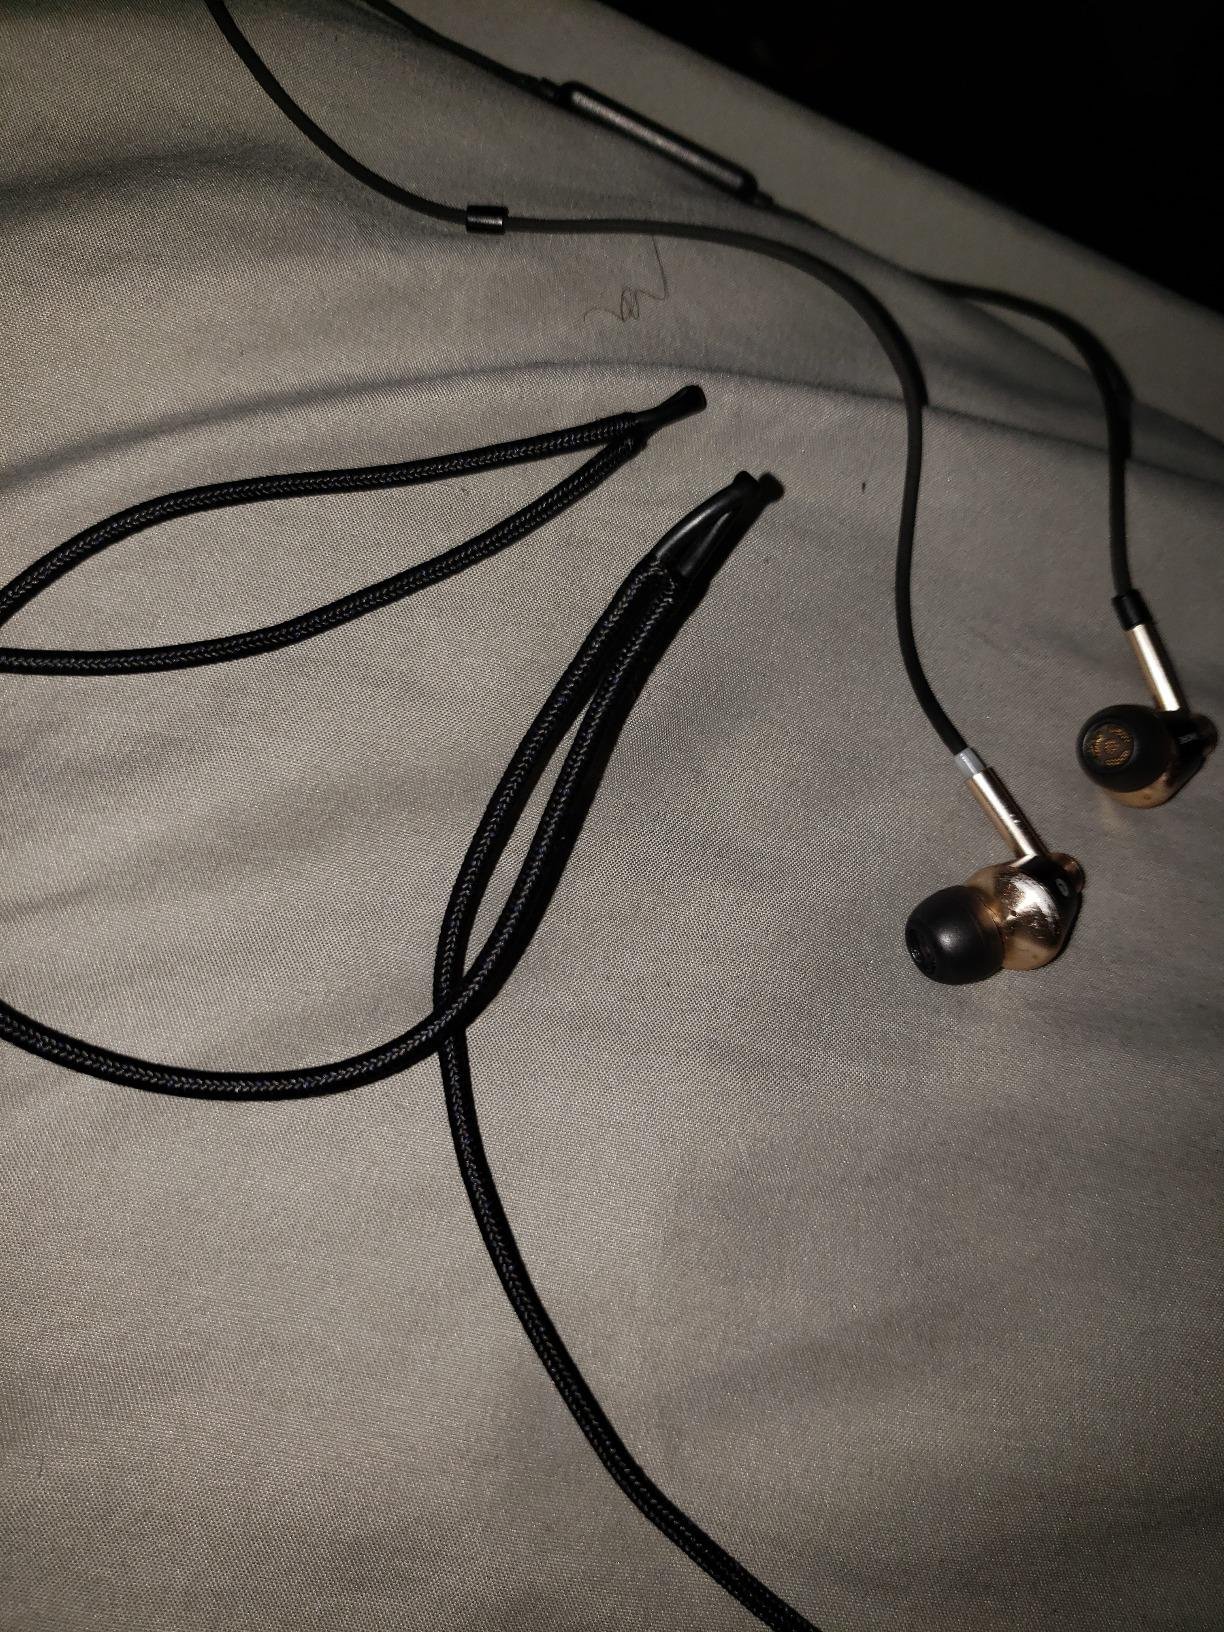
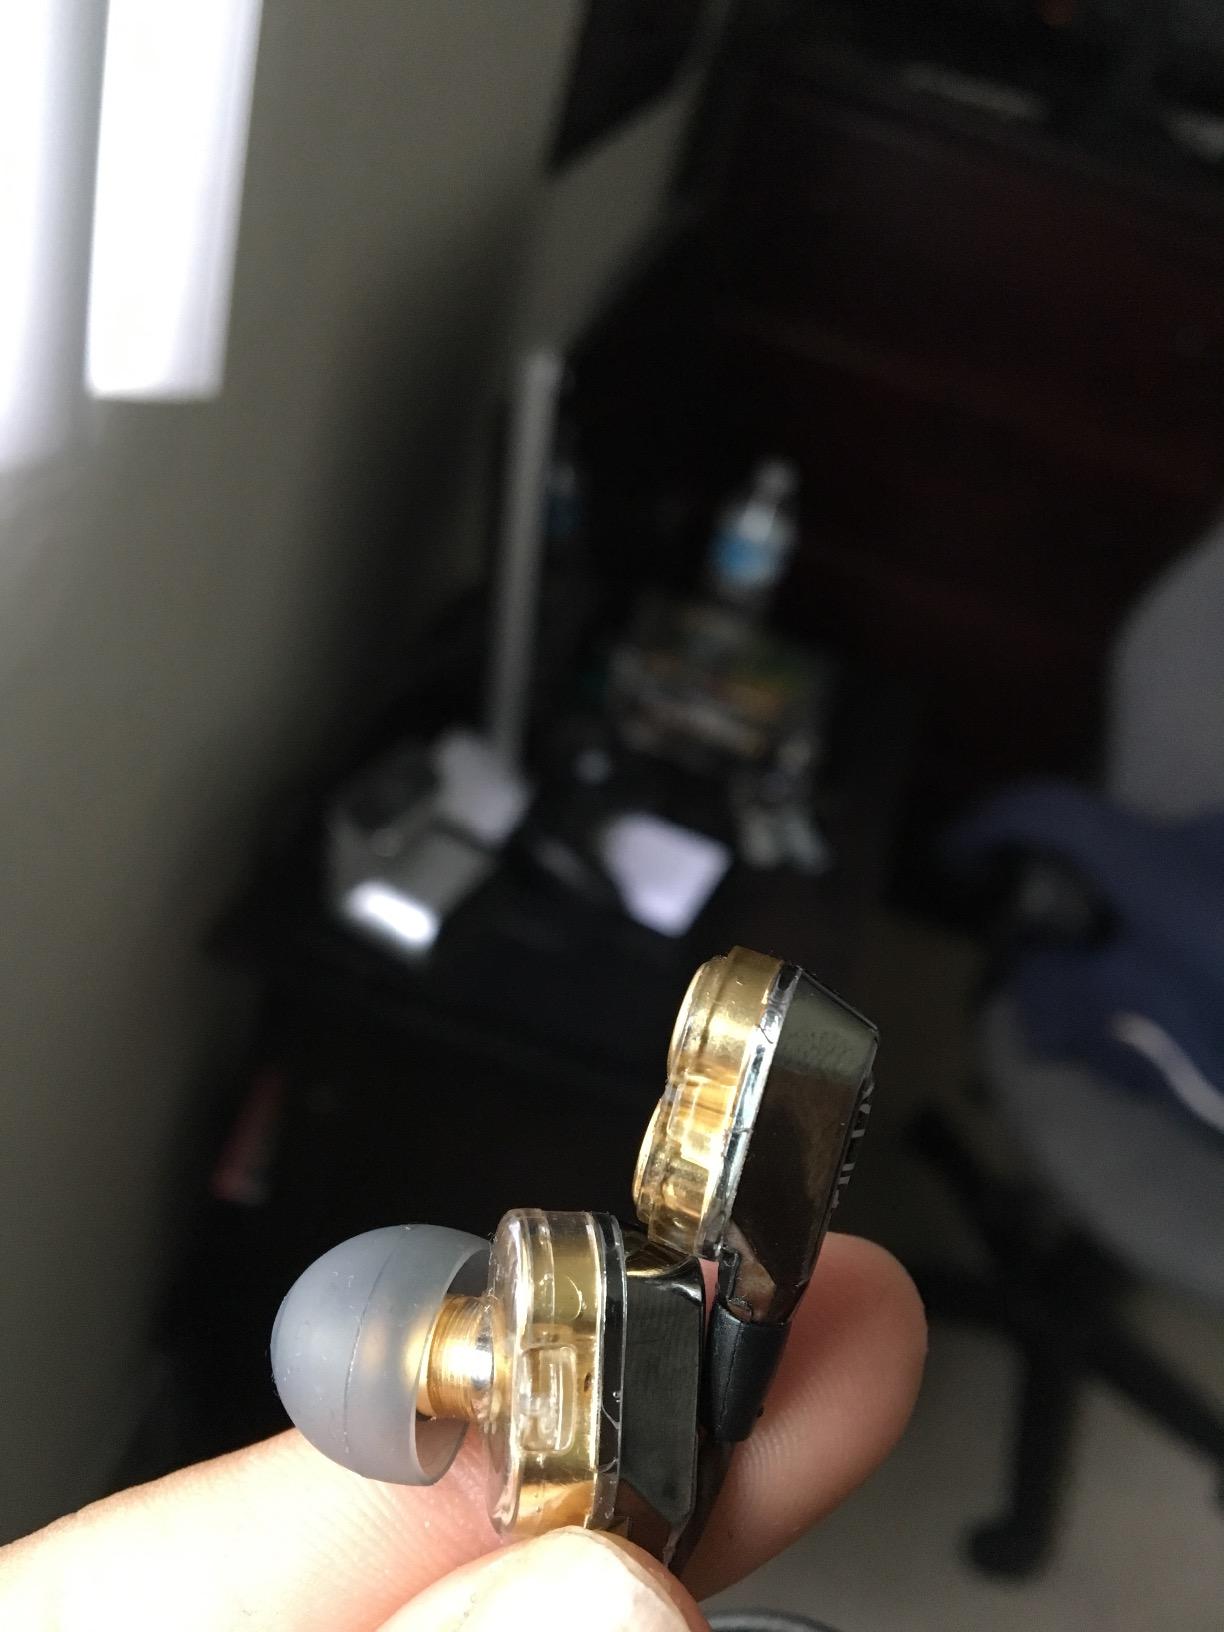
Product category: headphones
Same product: no